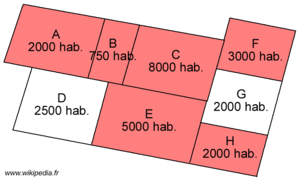
Schéma illustrant l'article sur la notion d'unité urbaine (4 sur 6)
En France, une agglomération urbaine, ou une unité urbaine, est une catégorie statistique qui désigne empiriquement un territoire défini par la continuité de l'habitat ou du bâti. Une unité ou agglomération urbaine peut agglomérer plusieurs communes lorsqu'elles paraissent former ensemble une seule ville. Cette expression, qui ne correspond à aucune circonscription administrative légale, est utilisée par certains statisticiens et urbanistes de l'administration. Dans ce cadre, dans le cas d'une unité urbaine limitée à une seule commune, on parle de ville isolée.